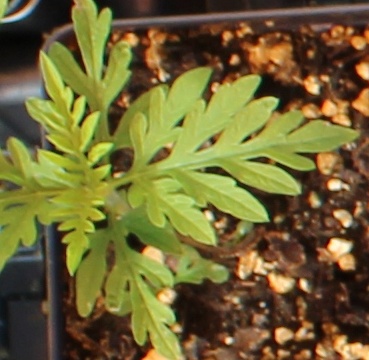
Label: Ragweed